Pulse oximetry

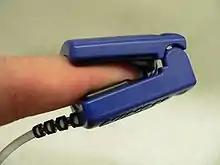
A pulse oximeter probe applied to a person's finger

A pulse oximeter is a medical device that indirectly monitors the oxygen saturation of a patient's blood (as opposed to measuring oxygen saturation directly through a blood sample) and changes in blood volume in the skin, producing a photoplethysmogram that may be further processed into other measurements. The pulse oximeter may be incorporated into a multiparameter patient monitor. Most monitors also display the pulse rate. Portable, battery-operated pulse oximeters are also available for transport or home blood-oxygen monitoring.